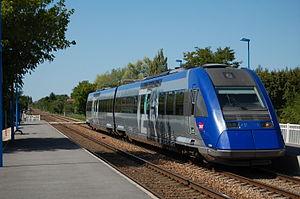
Un automoteur X72500 passe dans la gare de Bengy.
À la SNCF, un élément automoteur diesel est un élément automoteur, c'est-à-dire une rame automotrice réversible à traction thermique, aménagée pour le transport de voyageurs, indissociable en temps normal, formé soit d’une motrice et d’une ou plusieurs remorques, soit de plusieurs motrices et éventuellement d’une ou plusieurs remorques. À la SNCF, on le distingue de l’élément automoteur électrique, alimenté par caténaire, et de l'autorail, qui n'a qu'une seule caisse.
Alstom Transport est la filiale d'Alstom rassemblant les activités liées aux transports ferroviaires. Fondée en 1992, la société possède son siège social au 48, rue Albert-Dhalenne à Saint-Ouen-sur-Seine. Depuis octobre 2015, son directeur est Jean-Baptiste Eymeoud.
Un élément automoteur est une automotrice ou une rame automotrice élémentaire pouvant circuler en unités multiples. Le mot élément ne signifie pas qu'il est composé d'un seul véhicule mais que les véhicules qui le composent sont indissociables en exploitation. Un élément peut être simple, double, triple et même atteindre jusqu'à 16 voitures pour les Shinkansen série 500 et 700. Ces voitures peuvent former une rame articulée ou non.
L'expression rame automotrice désigne une rame, c'est-à-dire un ensemble cohérent de véhicules ferroviaires attelés entre eux, qui assure seule sa propulsion. Un tel ensemble ne nécessite donc pas d'être tiré ou poussé par une locomotive indépendante. La rame peut être composée de véhicules moteurs et de simples remorques mais on trouve de plus en plus de rames dont les essieux moteurs sont distribués sur les différentes voitures. Une rame automotrice dispose d'une cabine de conduite à chaque extrémité et est donc parfaitement réversible ce qui permet d'éviter toute manœuvre au terminus.